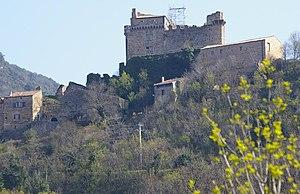
Le château de Dio est une place forte médiévale dont la construction s'échelonne du XIᵉ siècle au XIVᵉ siècle.
Cet article recense une partie des monuments historiques de l'Hérault, en France.